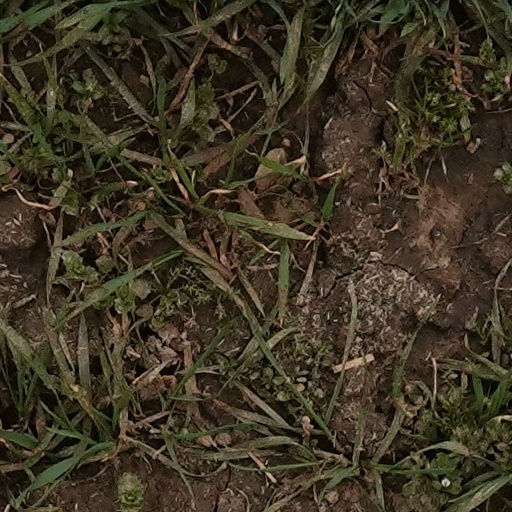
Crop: wheat